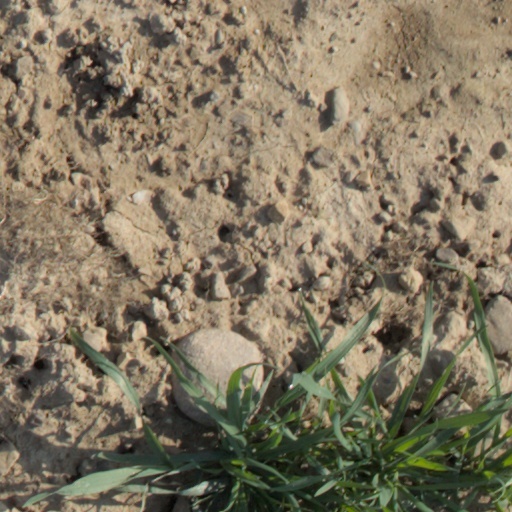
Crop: wheat